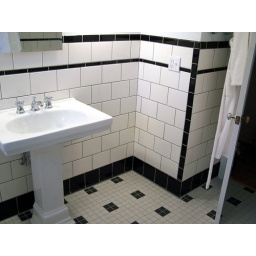
This is a shot of the sink and the corner (on the other side of the wall is a closet in the hall).